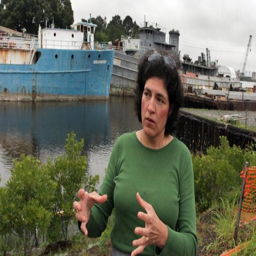
person calls all the ships floating close to her family 's property a floating junkyard .